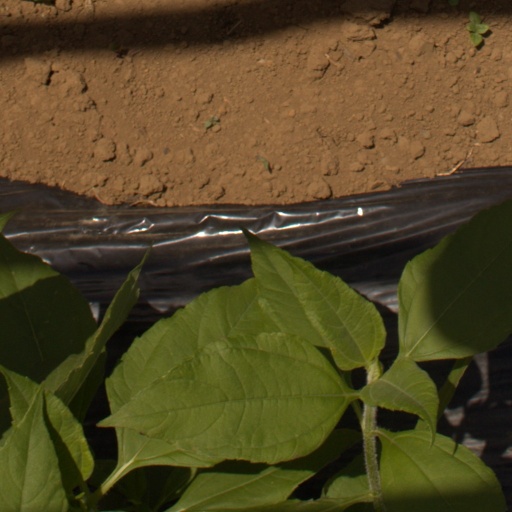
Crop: Jerusalem artichoke